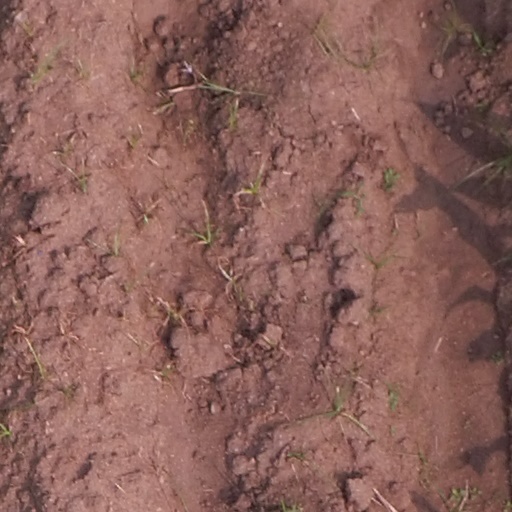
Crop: maize; corn